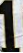
Number: 1